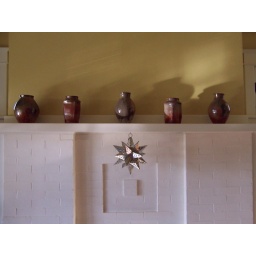
KR's pots on the mantle in the dining room. And a Moravian star.